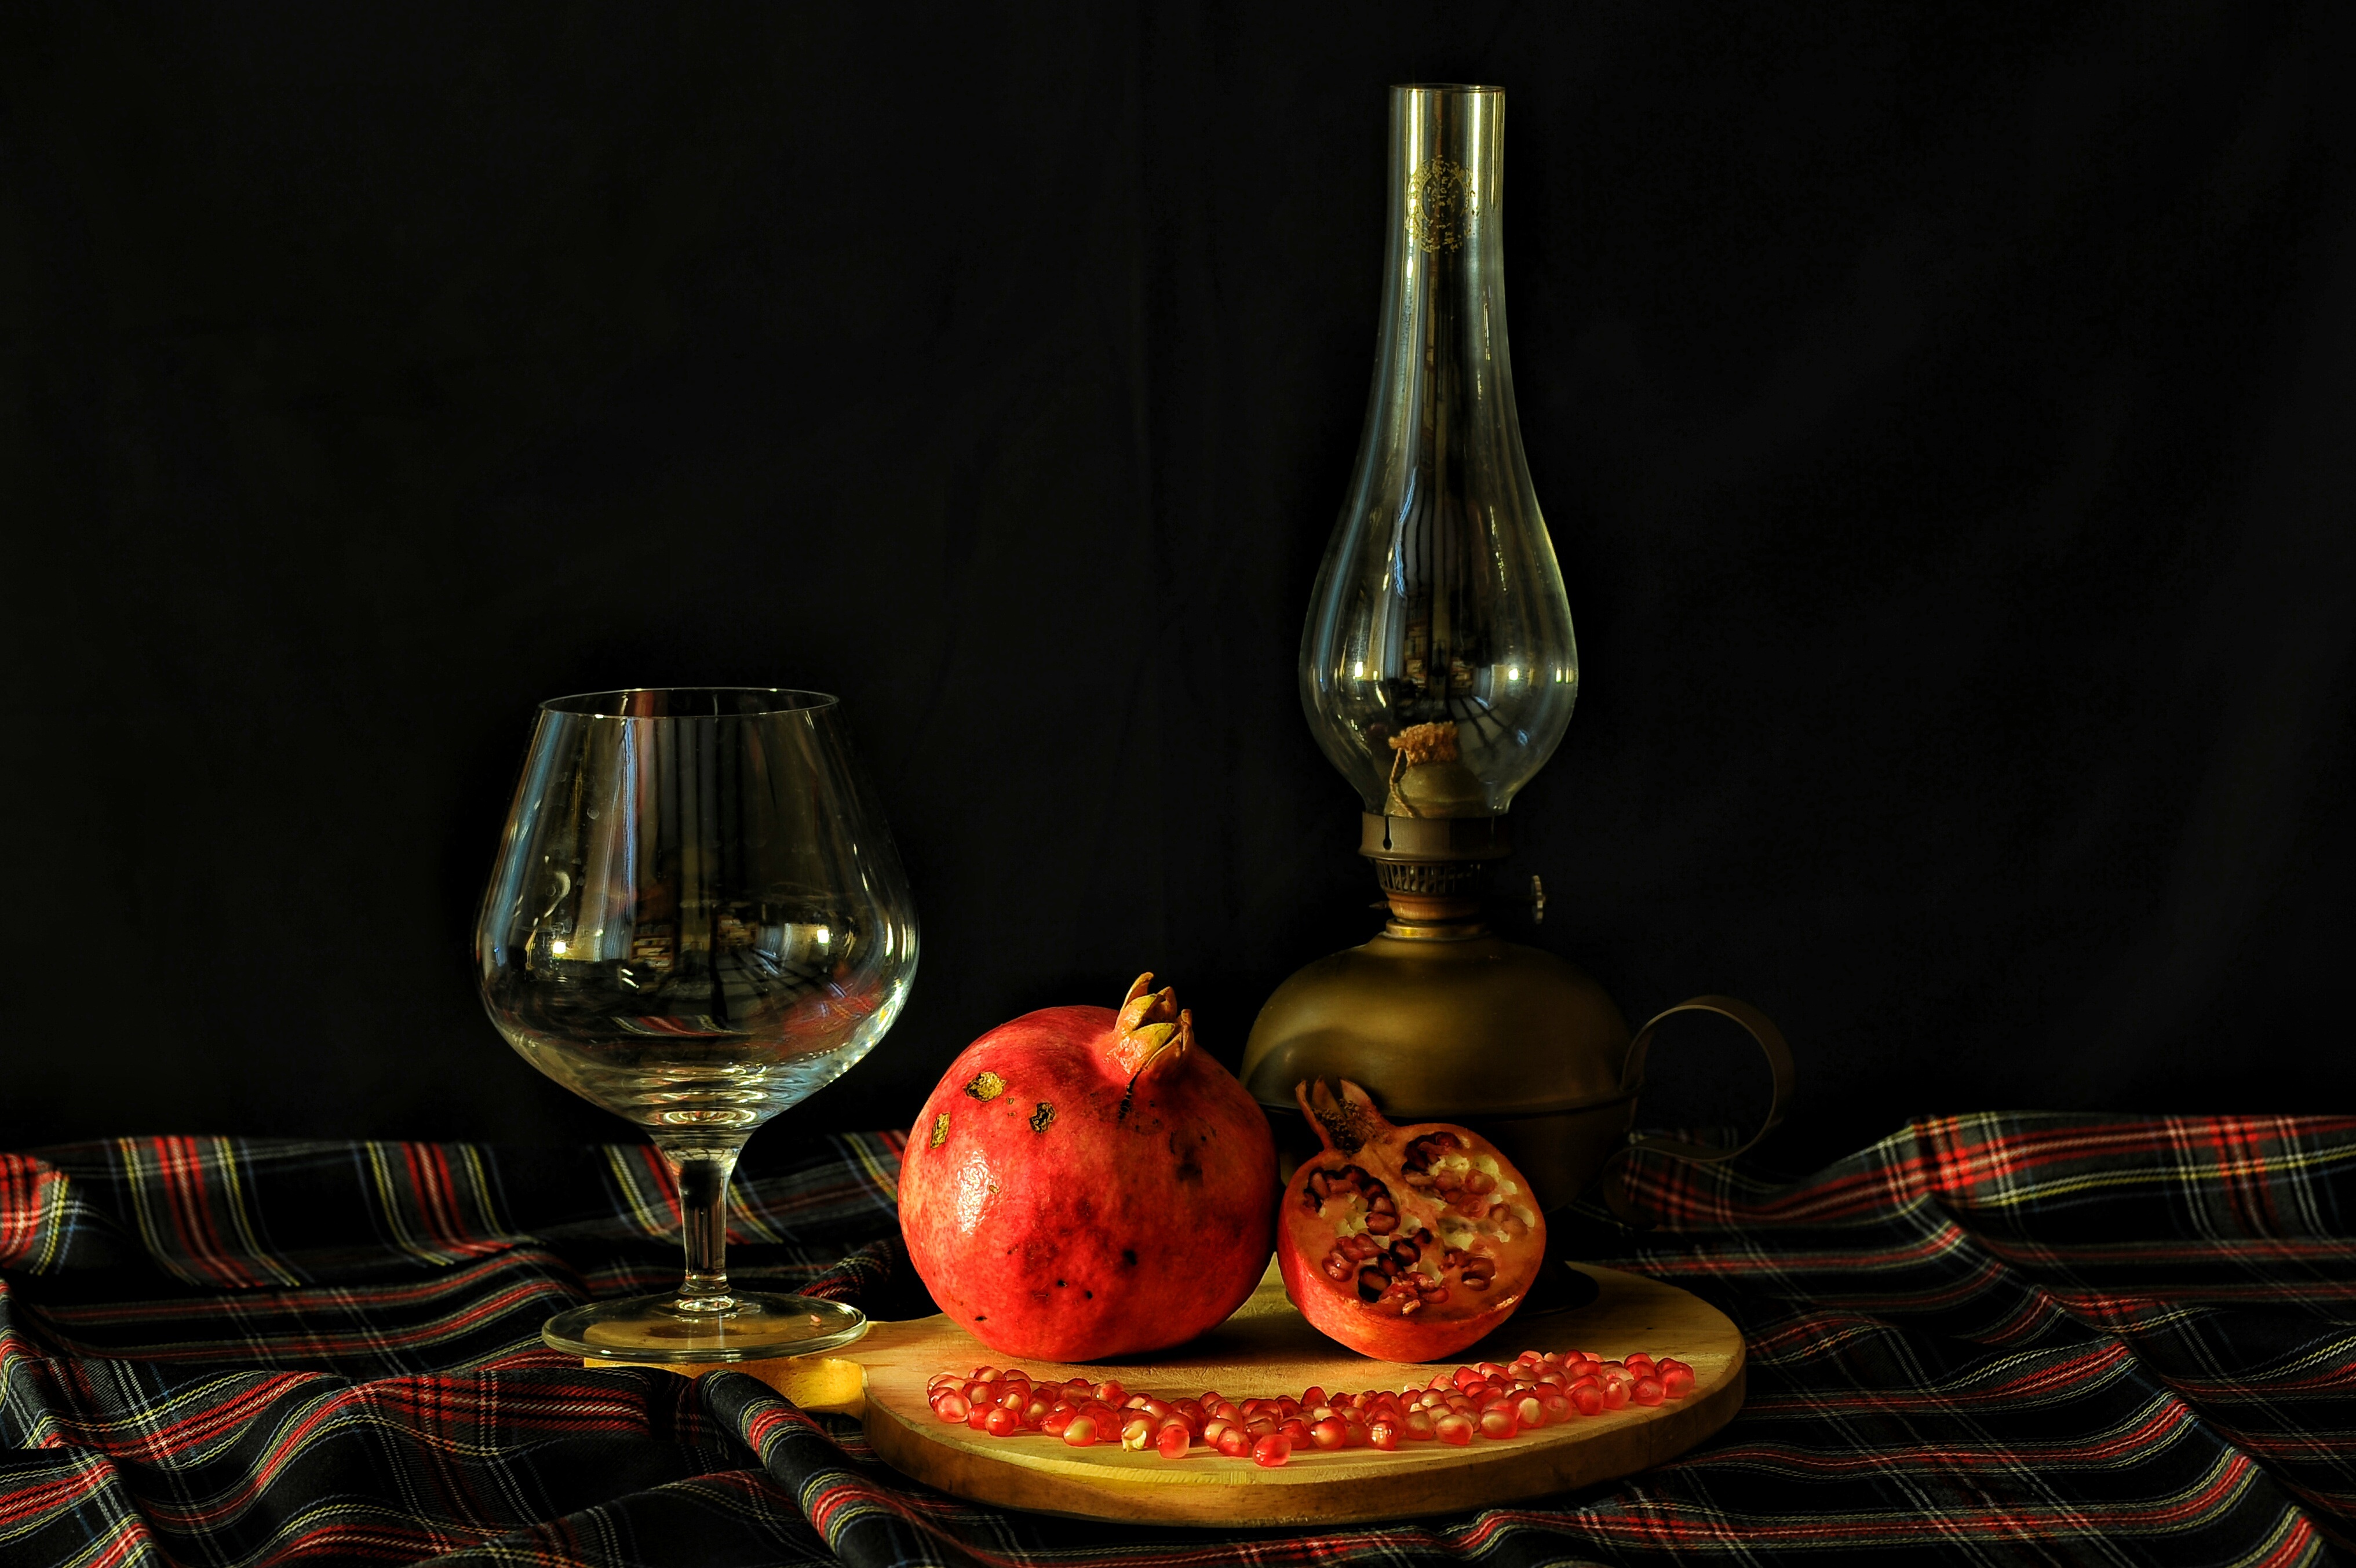
table, texture, glass, drink, bottle, lamp, lighting, still life, painting, pomegranate, glass bottle, wine glass, scotland, liqueur, stemware, still life photography, distilled beverage, drinkware